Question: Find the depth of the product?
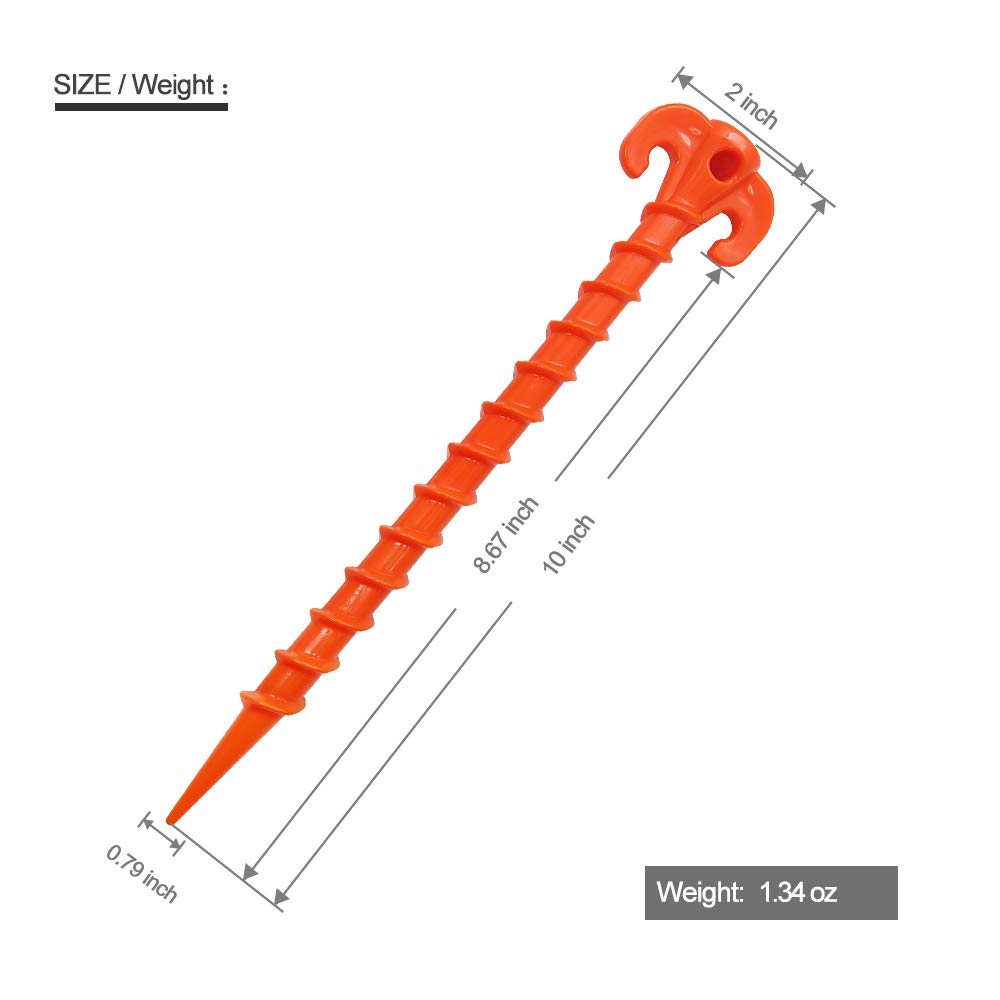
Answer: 10.0 inch